Hypsibema missouriensis

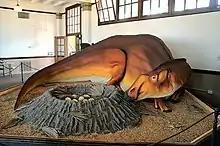
A model of the species once on display at the Bollinger County Museum of Natural History

Gilmore, at the Smithsonian, along with Stewart, first described the species as a sauropod in the January 1945 issue of the "Journal of Paleontology", a classification made in error and without positive evidence. Gilmore only deemed the species a sauropod by process of elimination; when he was left with the possibilities of Hadrosauridae and Sauropoda, he dismissed the former, saying, "The more elongate centra of the Chronister specimen, with the possible exception of "Hypsibema crassicauda" Cope, and the presence of chevron facets only on the posterior end appear sufficient to show that these vertebral centra do not pertain to a member of the Hadrosauridae."